History of Christianity in Scotland

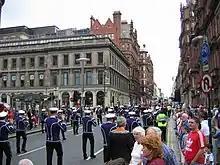
An Orange Order march in Glasgow

The late eighteenth century saw the beginnings of a fragmentation of the Church of Scotland that had been created in the Reformation. These fractures were prompted by issues of government and patronage, but reflected a wider division between the Evangelicals and the Moderate Party over fears of fanaticism by the former and the acceptance of Enlightenment ideas by the latter. The legal right of lay patrons to present clergymen of their choice to local ecclesiastical livings led to minor schisms from the church. The first in 1733, known as the First Secession and headed by figures including Ebenezer Erskine, led to the creation of a series of secessionist churches. The second in 1761 lead to the foundation of the independent Relief Church. These churches gained strength in the Evangelical Revival of the later eighteenth century.